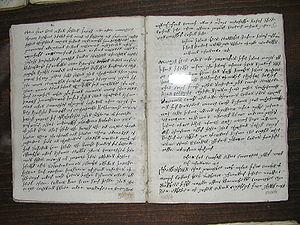
Par son passé et par sa position dans la vallée escarpée située du côté sud de l'île de Brač, l'ermitage Blaca présente un monument culturel unique sur la côte dalmate en Croatie inscrit au patrimoine mondial de l'Unesco en 2007.